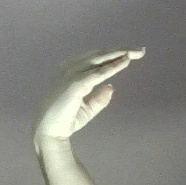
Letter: jeem